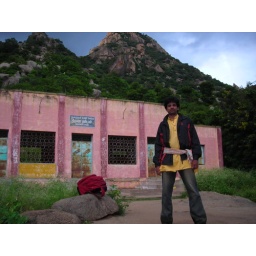
a rock hill near the falls